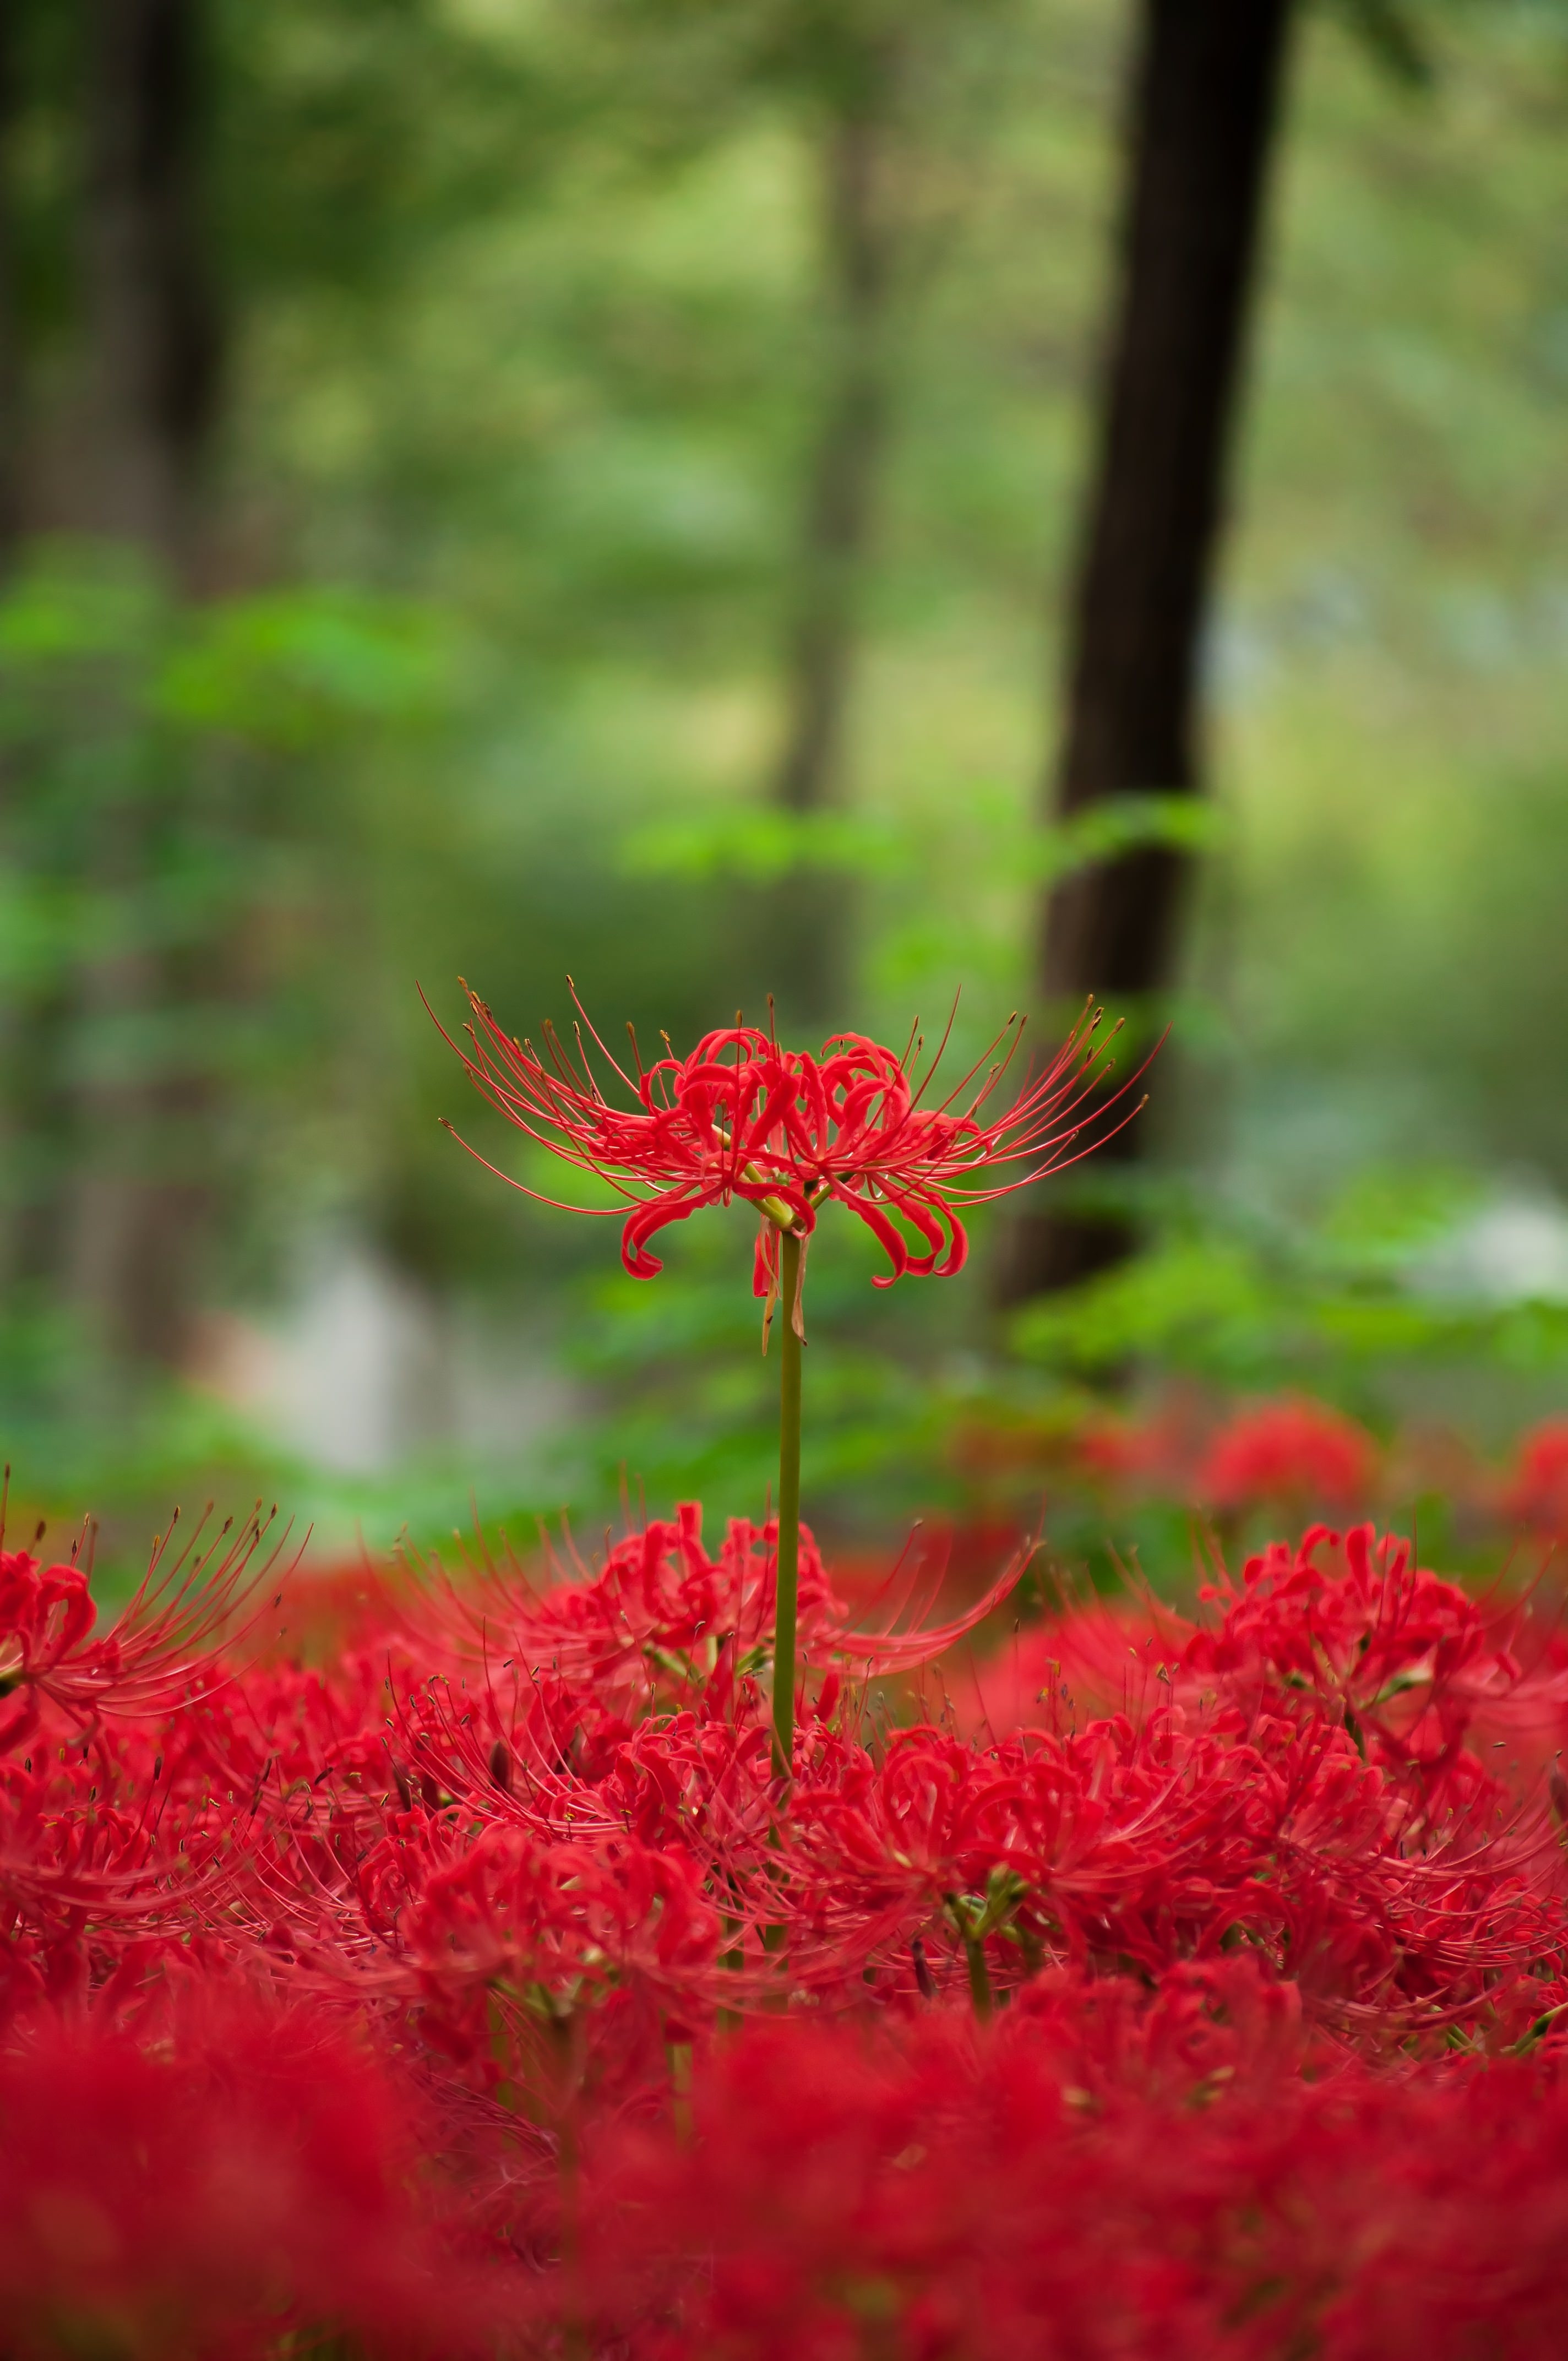
higanbana, red, nature, flower, green, natural landscape, plant, vegetation, botany, leaf, tree, plant stem, spring, flowering plant, grass, petal, macro photography, landscape, photography, wildflower, forest, annual plant, coquelicot, botanical garden, vascular plant